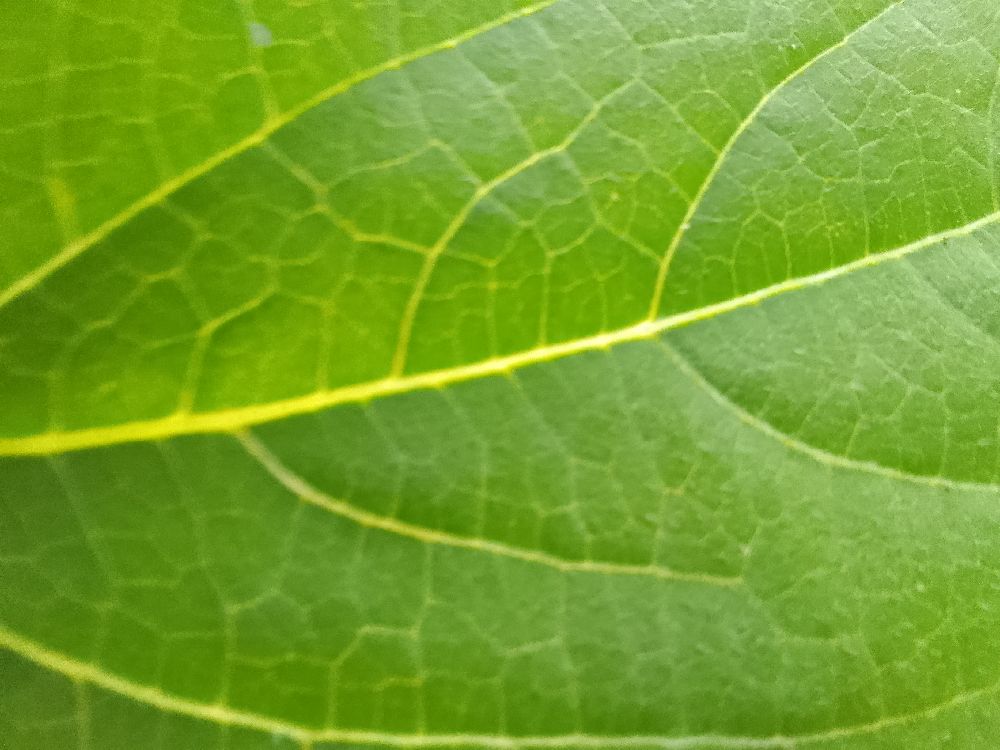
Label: healthy